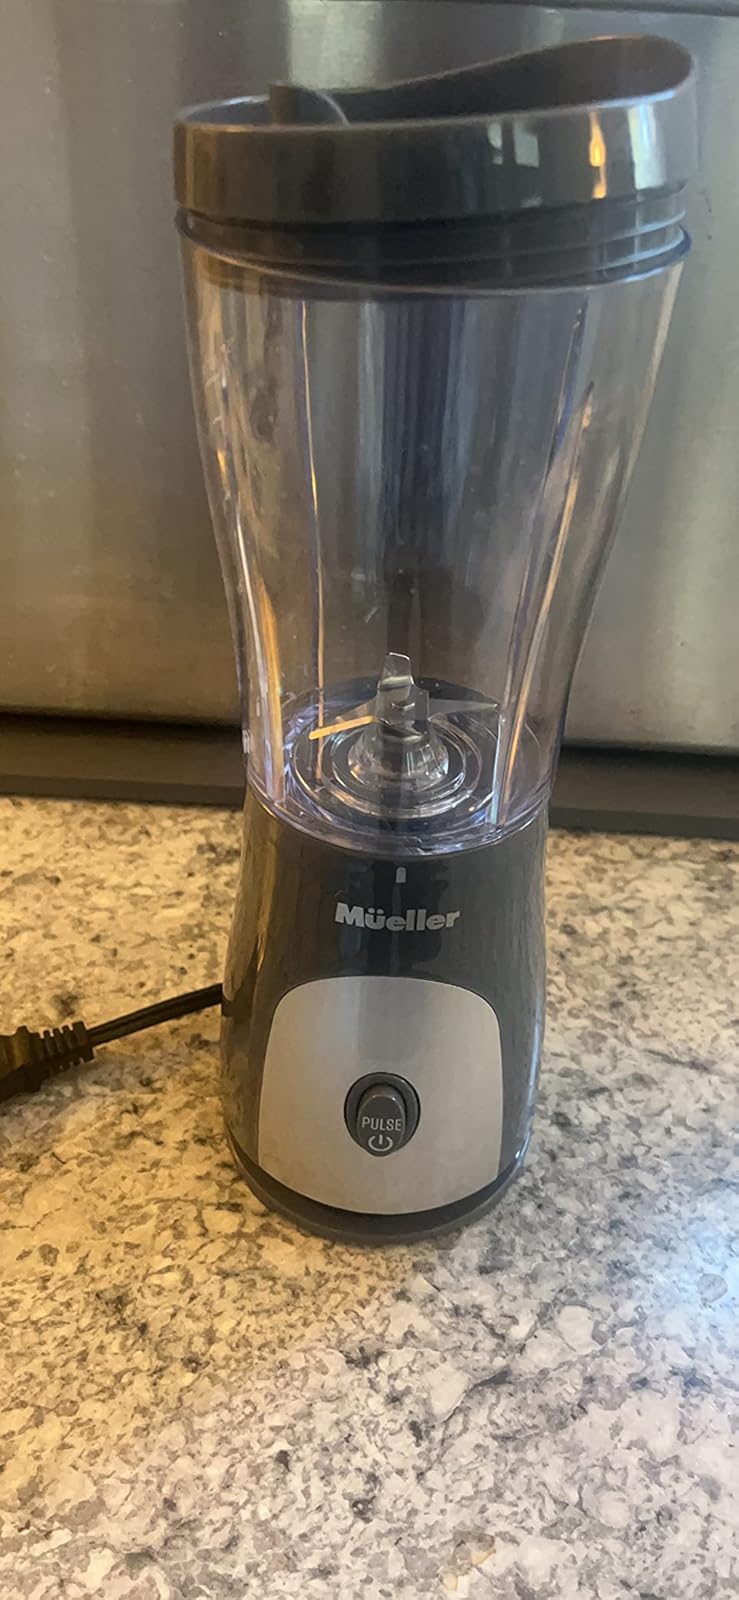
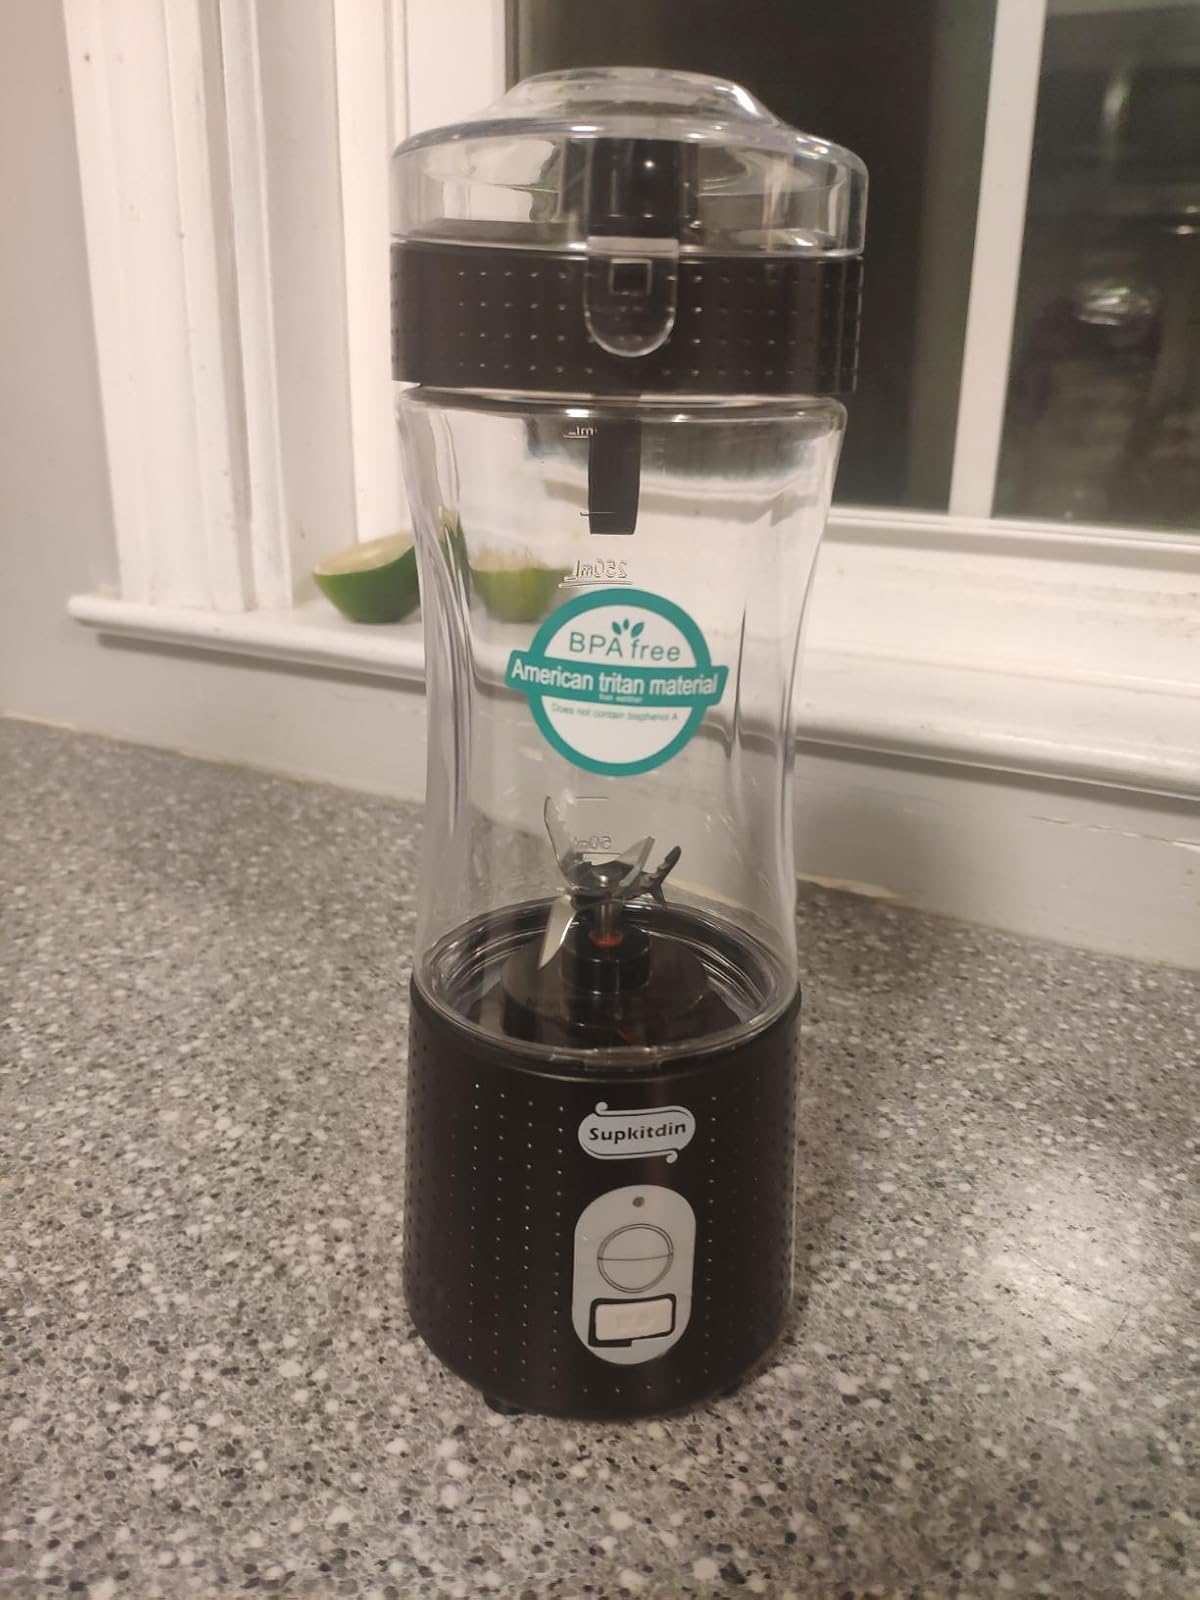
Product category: items_blender
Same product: no